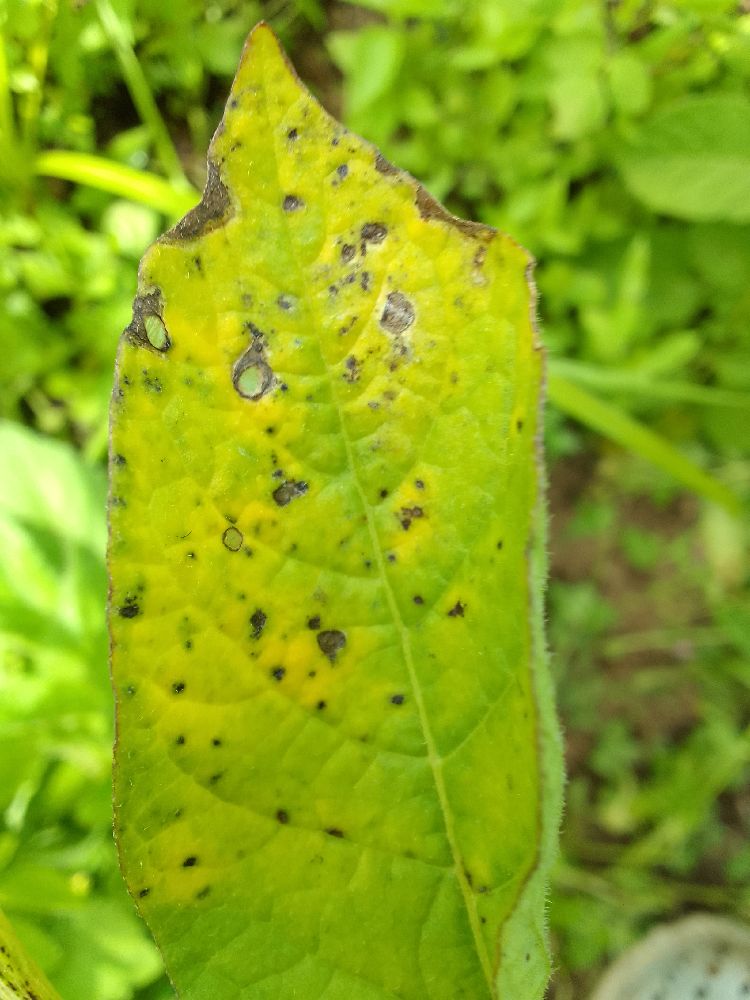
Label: Early blight